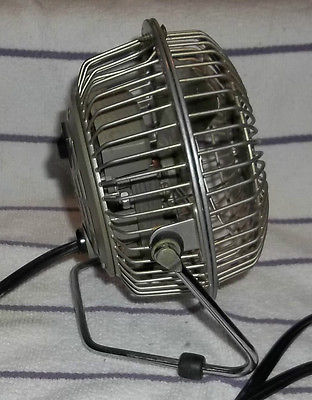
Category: fan